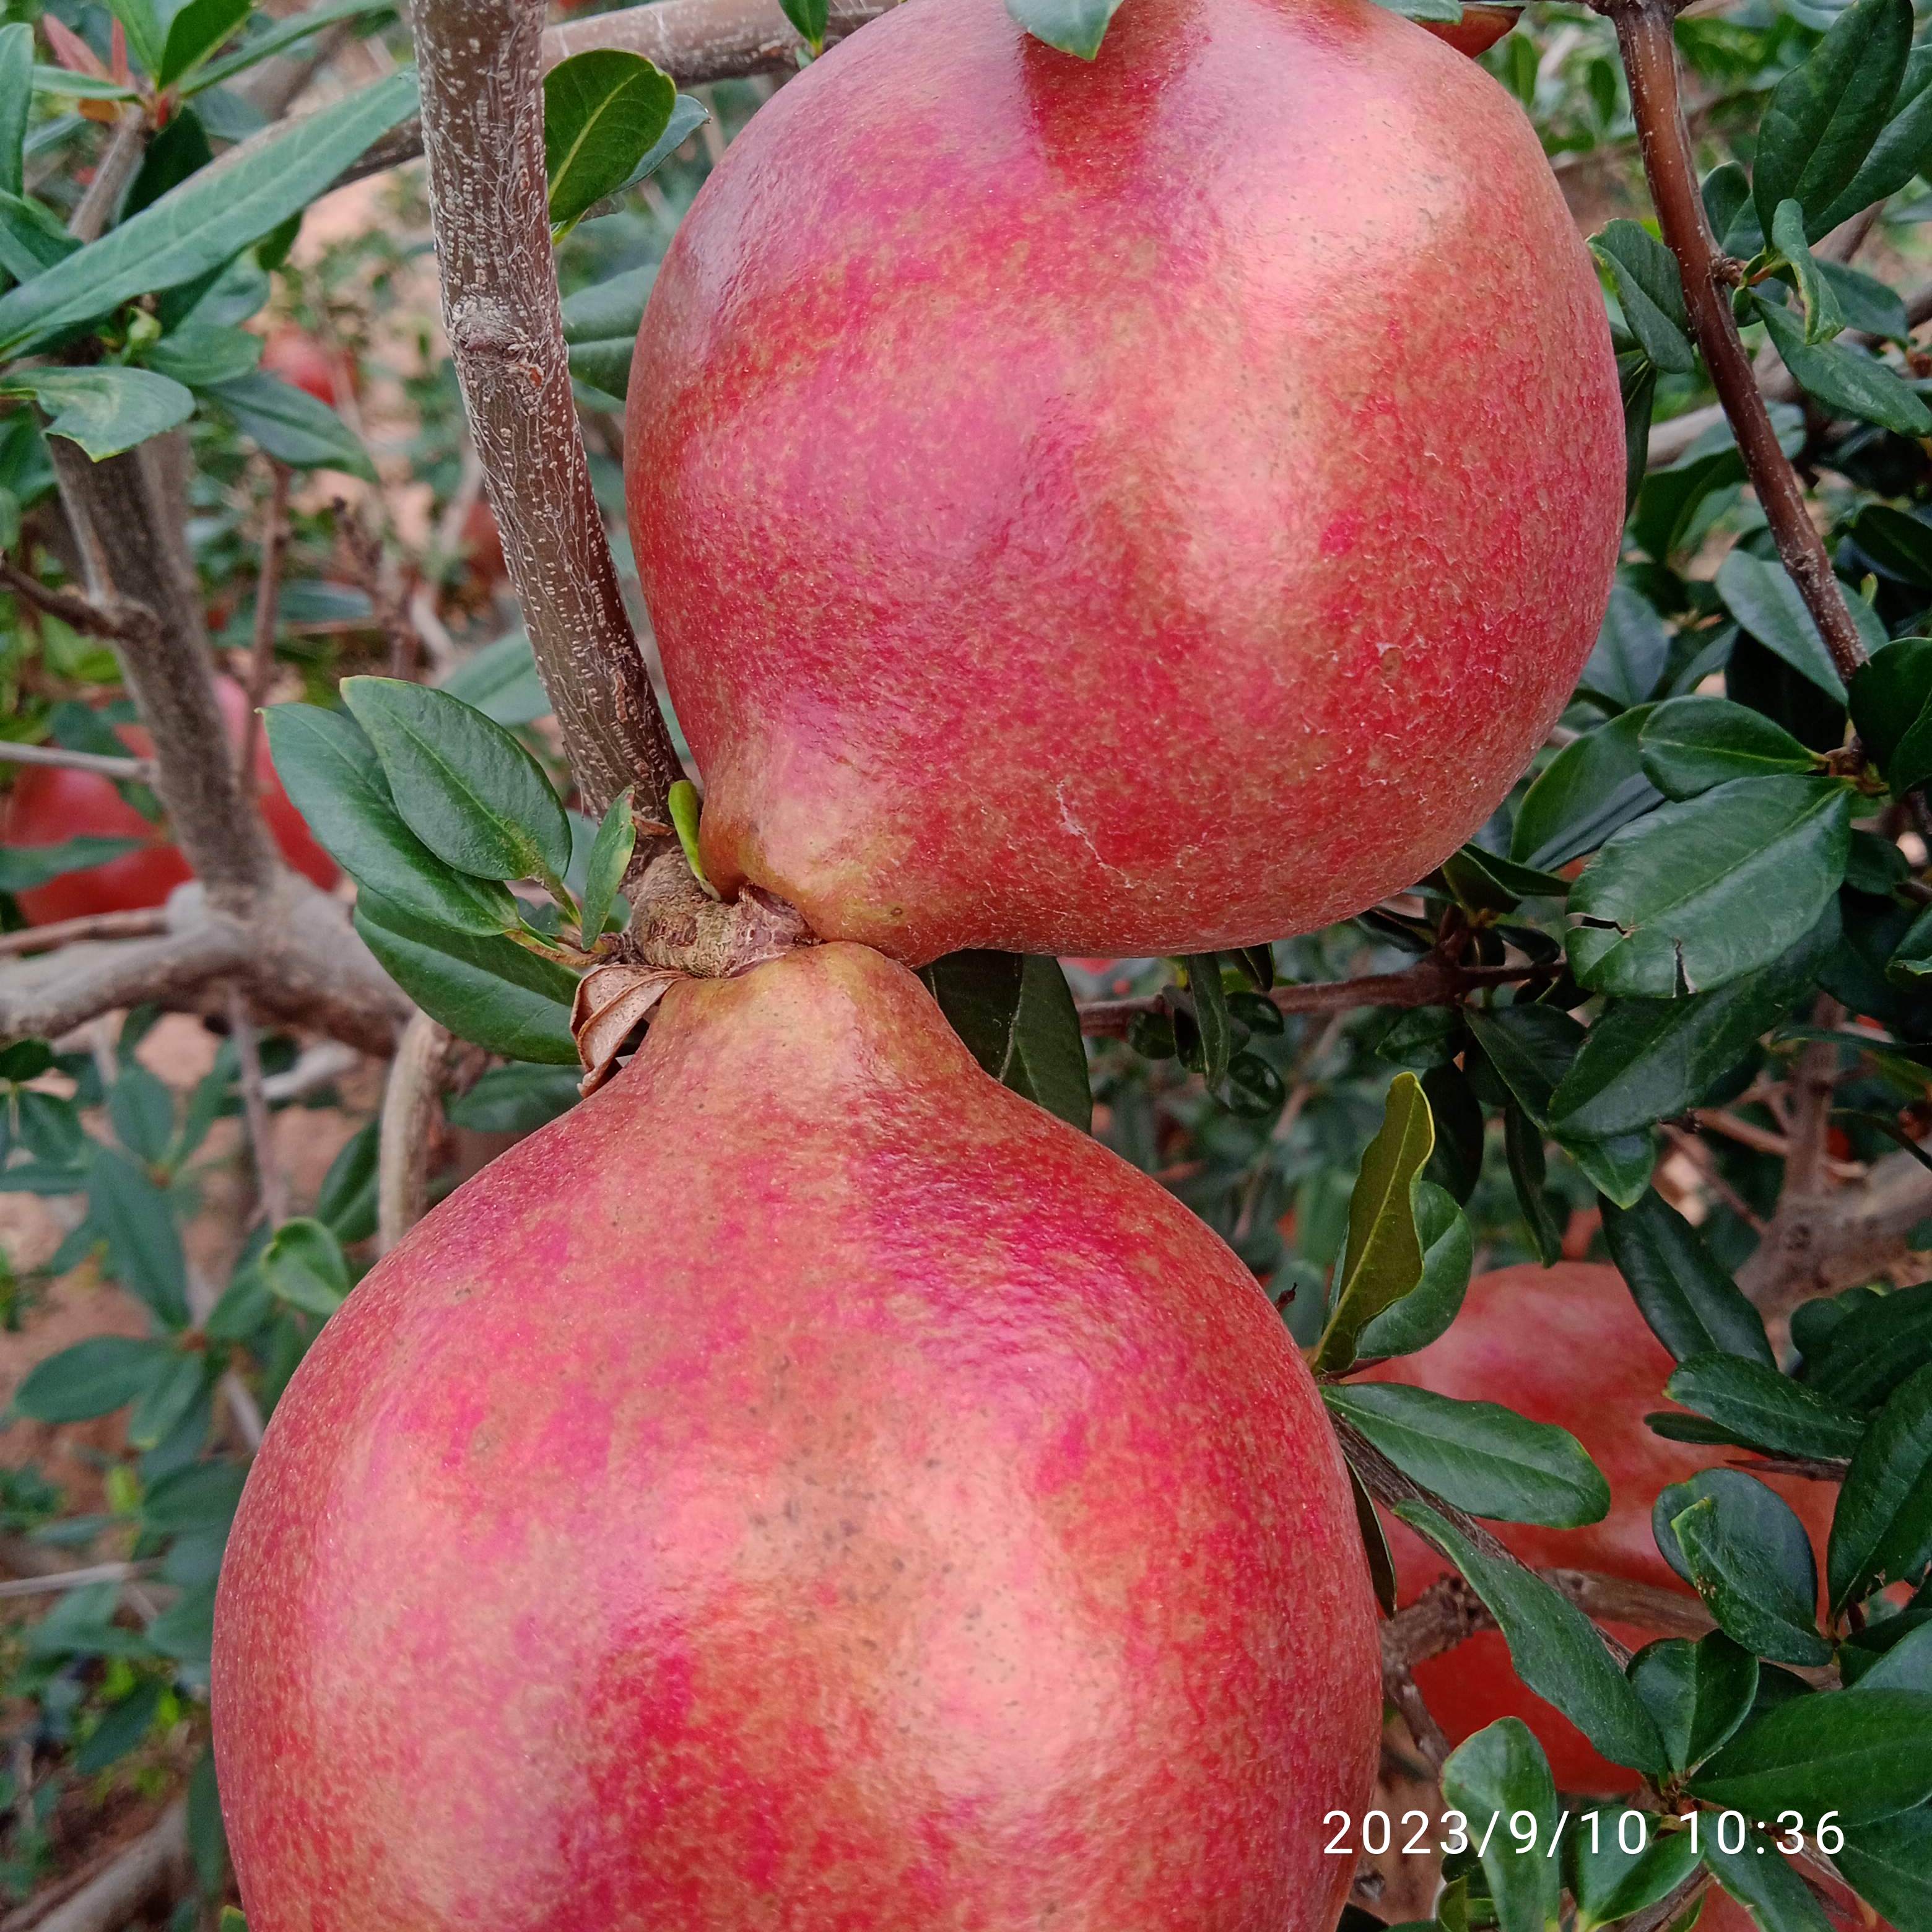
Label: Healthy